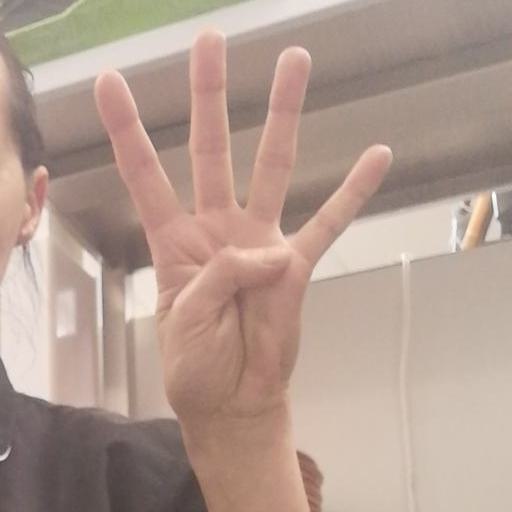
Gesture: four